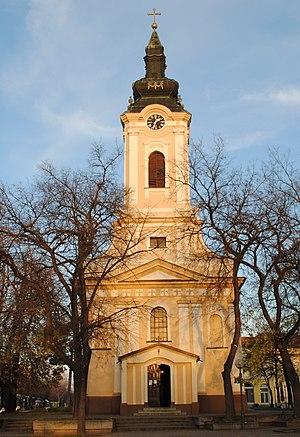
L'église Saint-Nicolas de Kikinda est une église orthodoxe serbe située à Kikinda, en Serbie, dans la province de Voïvodine et dans le district du Banat septentrional. Elle dépend de l'éparchie du Banat et figure sur la liste des monuments culturels d'importance exceptionnelle de la Répbulique de Serbie.
Les monuments culturels d'importance exceptionnelle sont les monuments de Serbie qui possèdent le plus haut degré de protection.
Kikinda est une ville et une municipalité de Serbie situées dans la province autonome de Voïvodine. Au recensement de 2011, elle comptait 37 676 habitants et la municipalité dont elle est le centre 59 329.